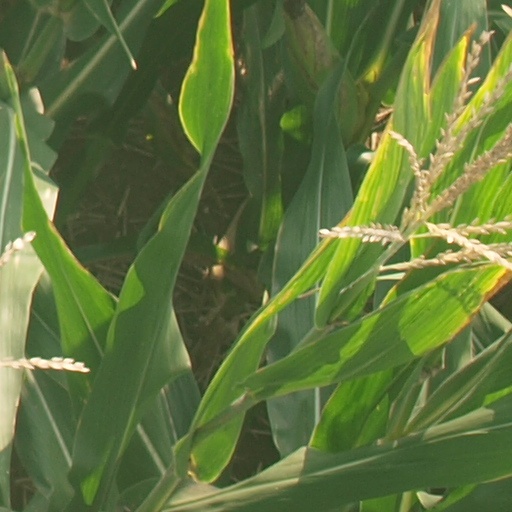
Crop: maize; corn